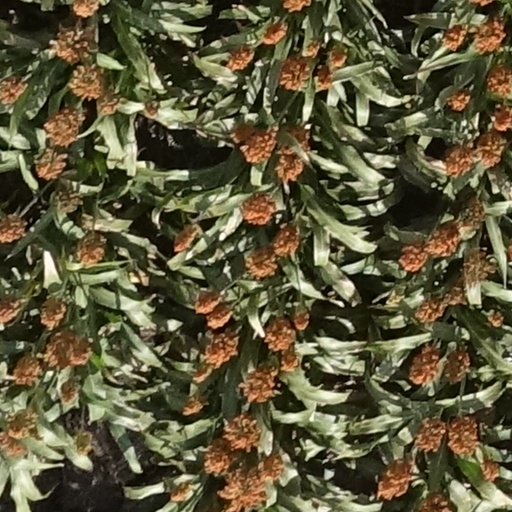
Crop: sorghum